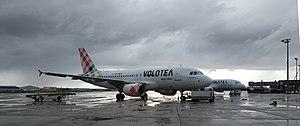
Airibus de la compagnie Volotea à l'aéroport de Bordeaux Merignac
L’aéroport de Bordeaux-Mérignac est un aéroport international français situé sur la commune de Mérignac à 12 km à l’ouest de Bordeaux dans le département de la Gironde, en région Nouvelle-Aquitaine.